Thomas Meehan School

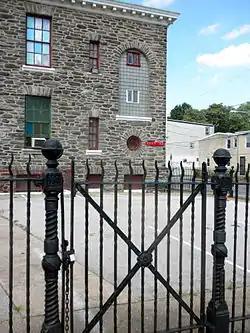
Thomas Meehan School, June 2010

The Thomas Meehan School is a historic former school building that is located in the Germantown neighborhood of Philadelphia, Pennsylvania, United States.